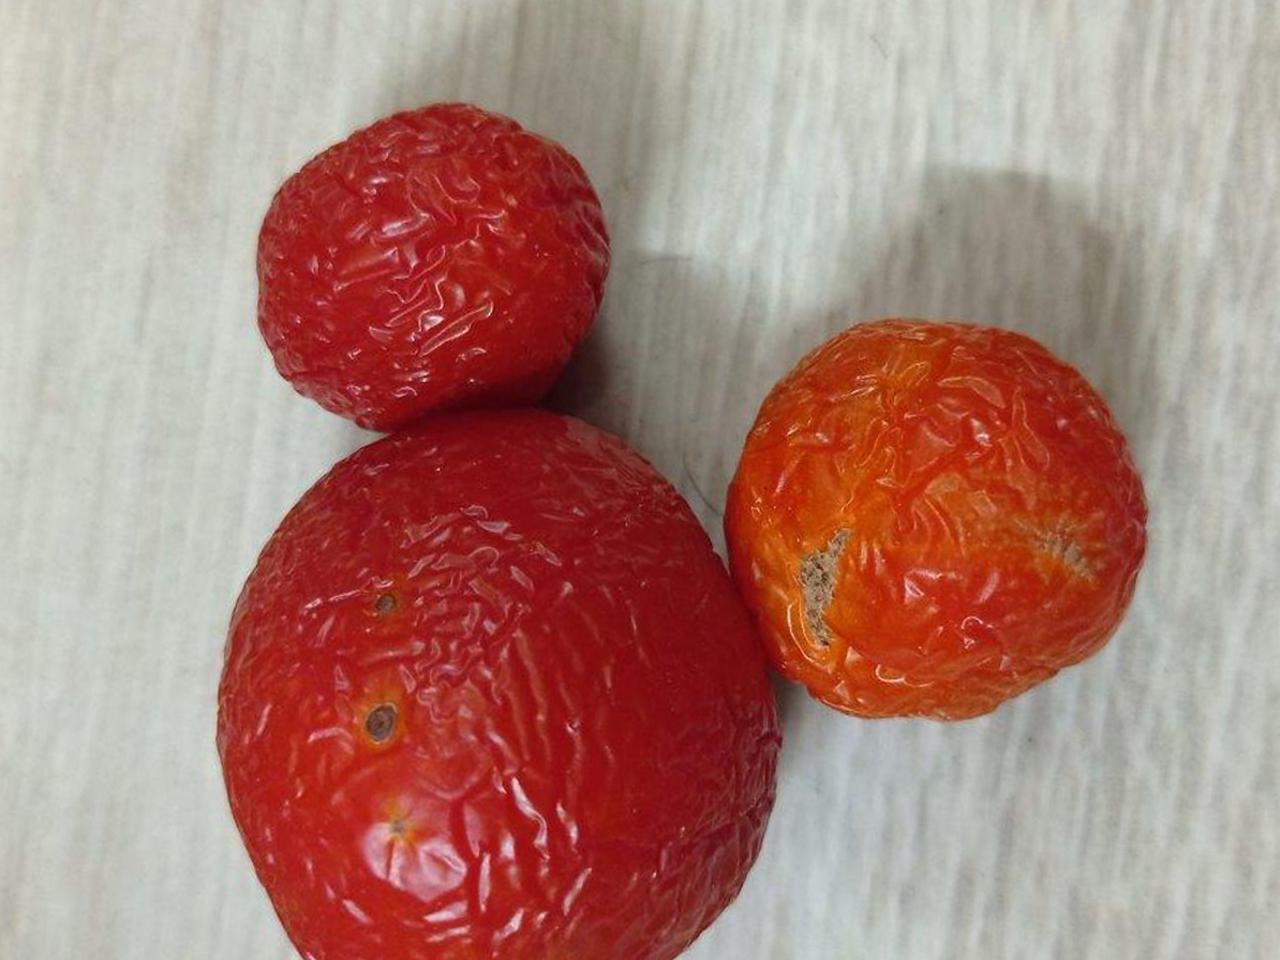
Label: Rotten